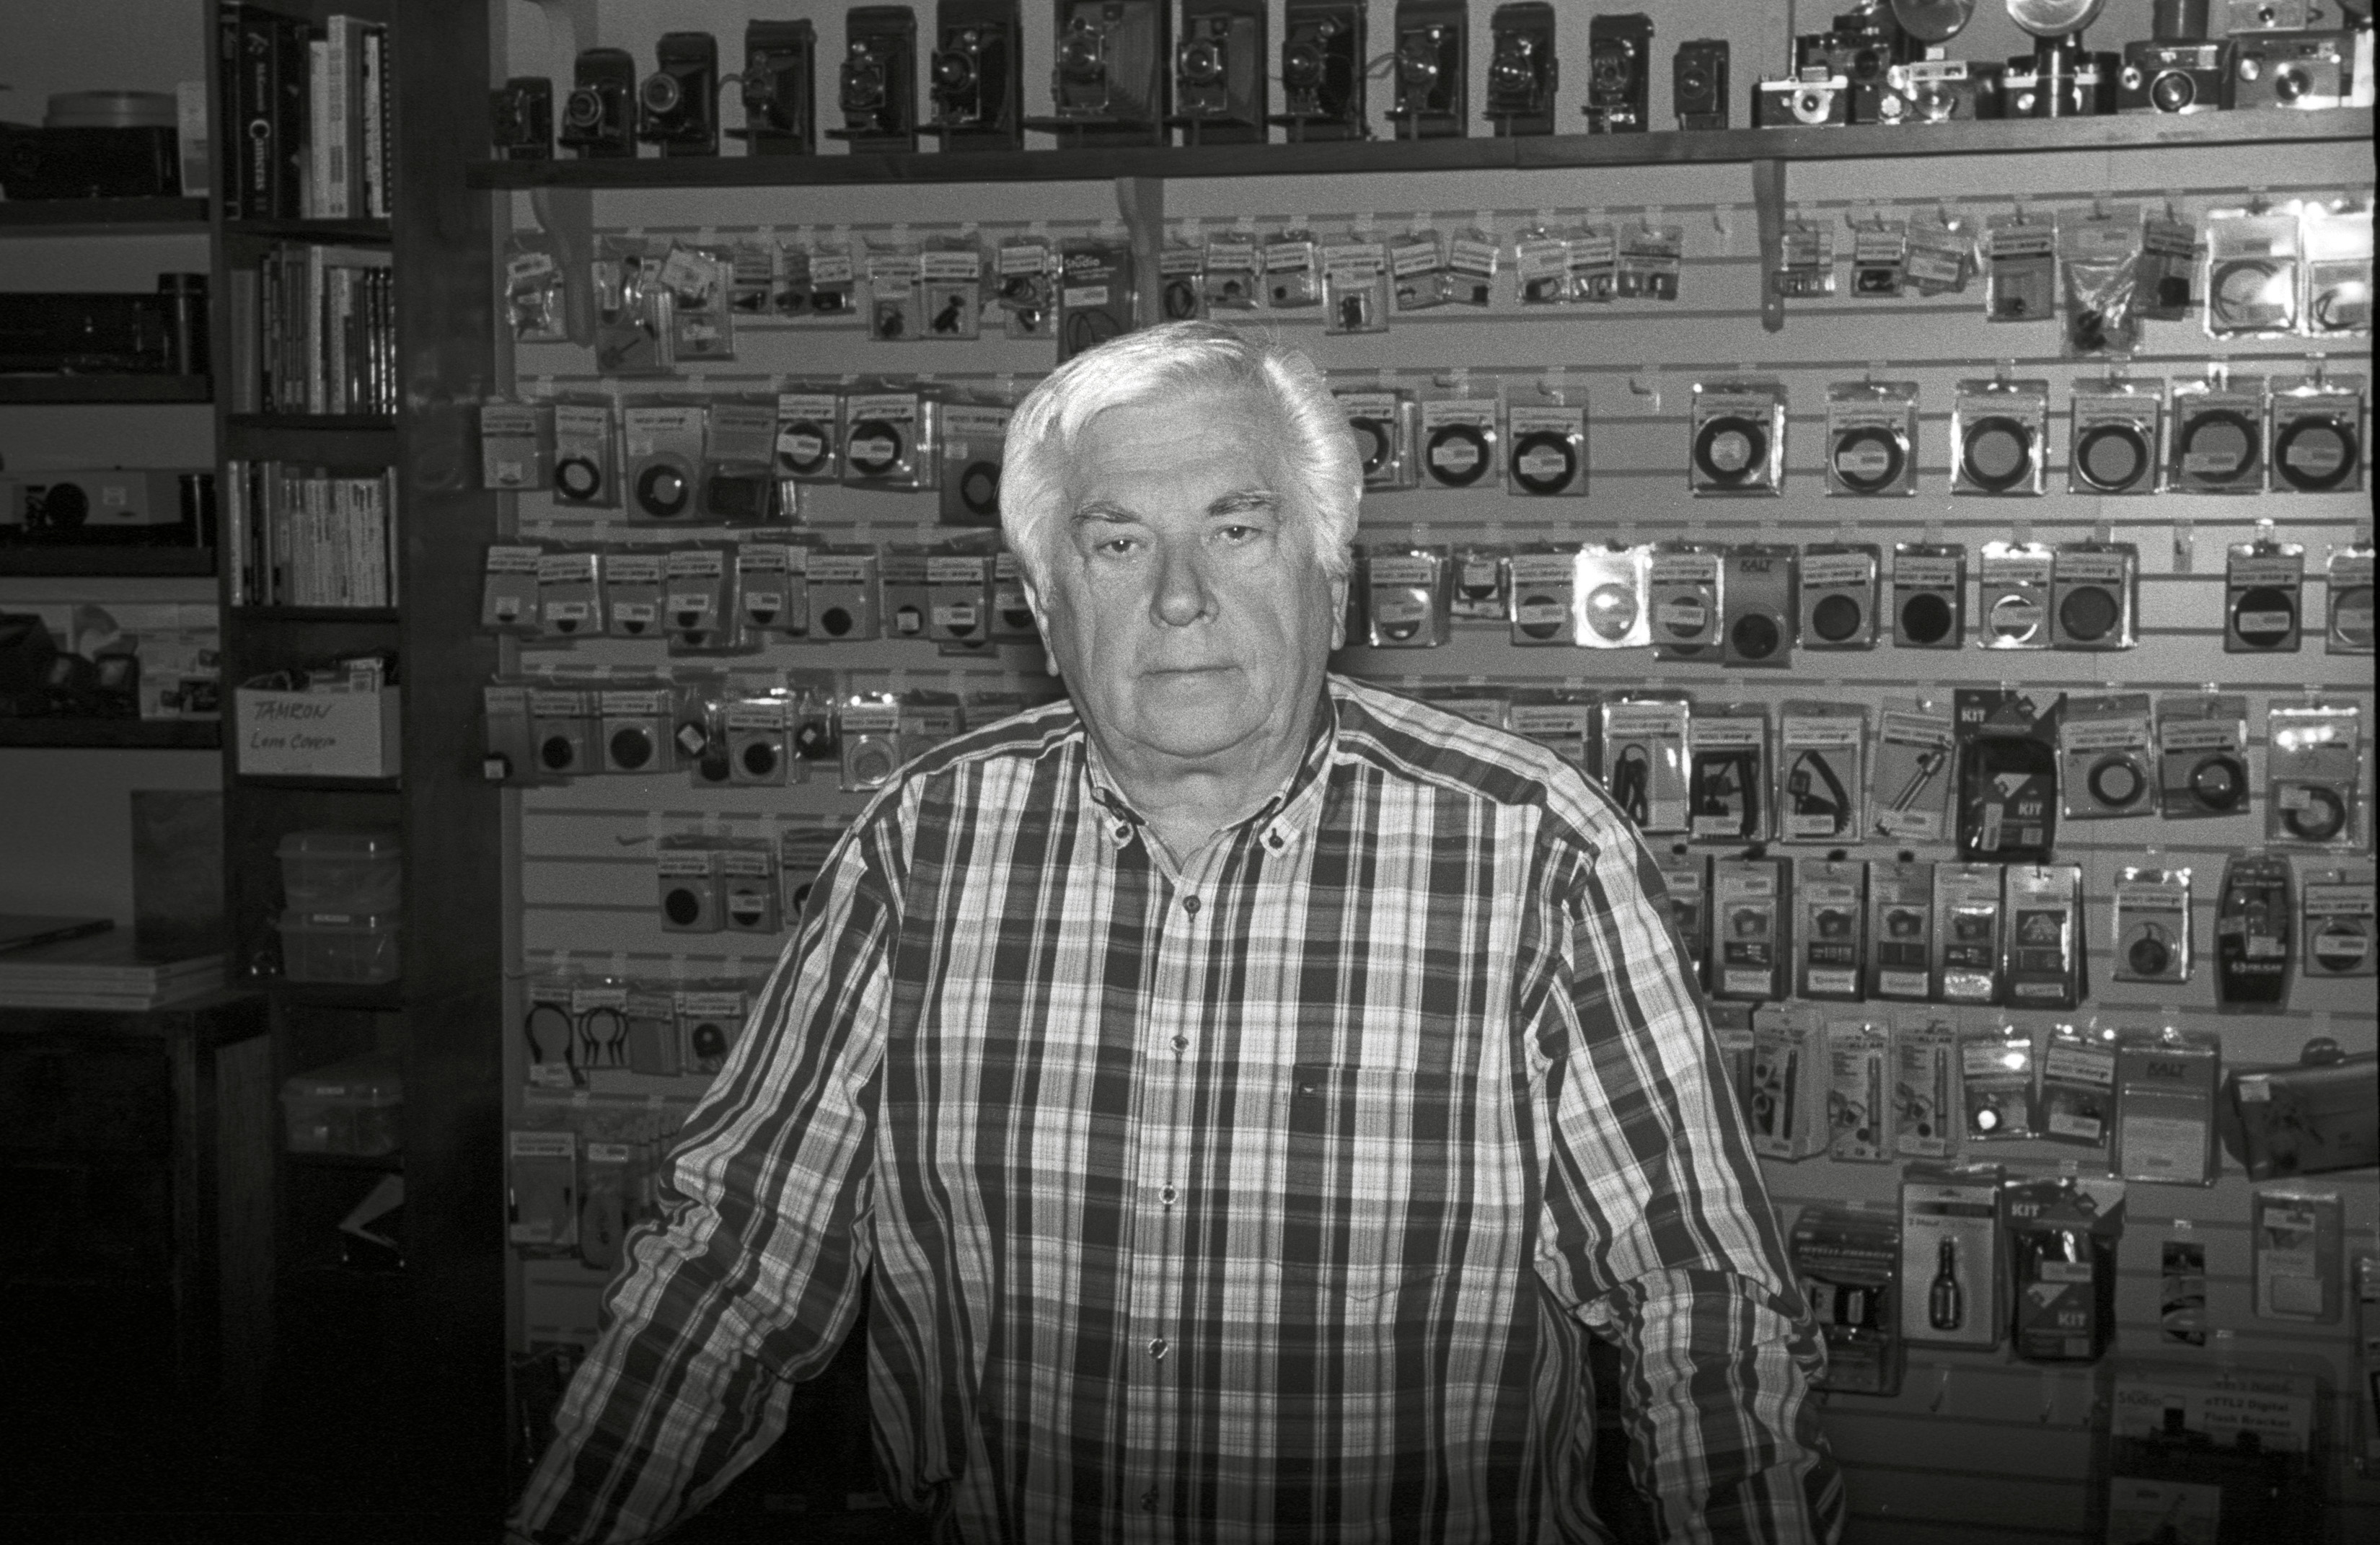
black and white, monochrome, bw, photograph, trix, image, pardees, flashbulb, monochrome photography